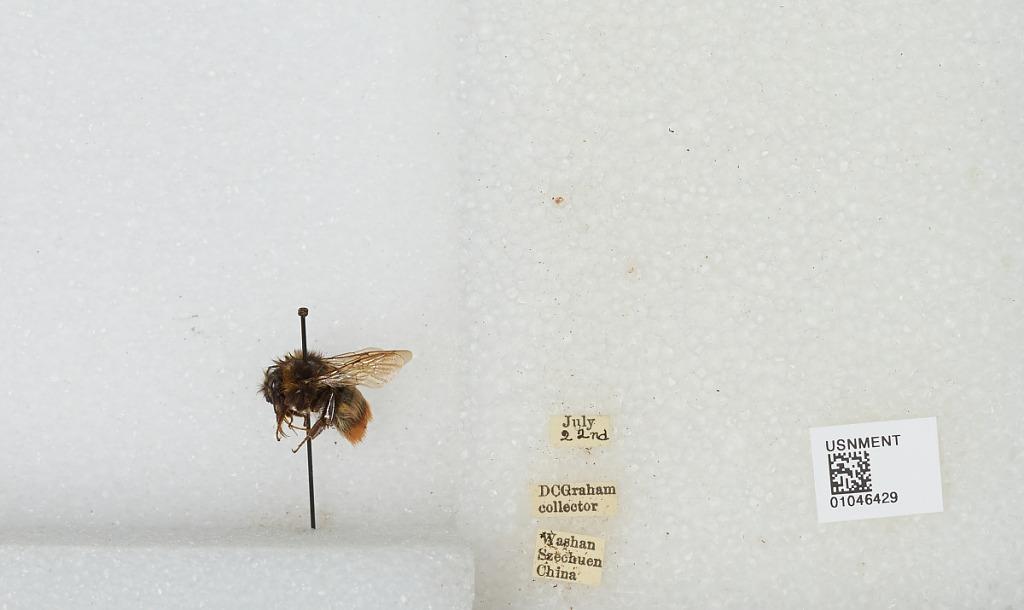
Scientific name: Bombus sp.
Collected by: D. Graham
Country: China
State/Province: Sichuan
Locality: Washan